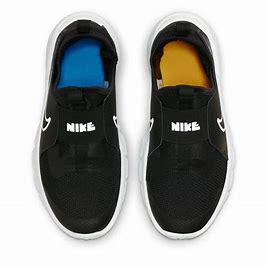
Brand: Nike
Model: Flex Runner 2